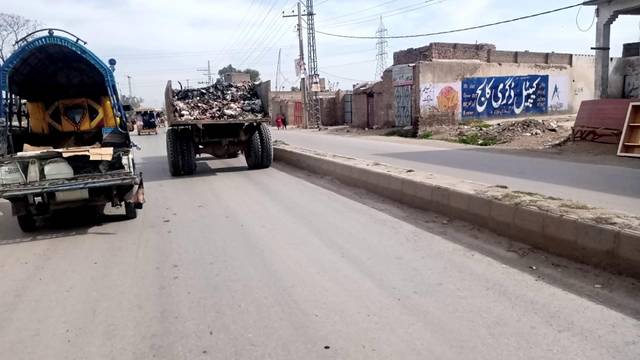
Region: Pakistan
Coordinates: 33.999, 71.6